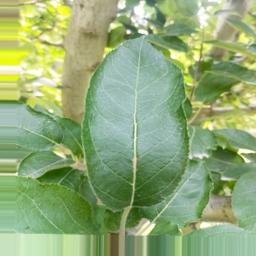
Label: Healthy